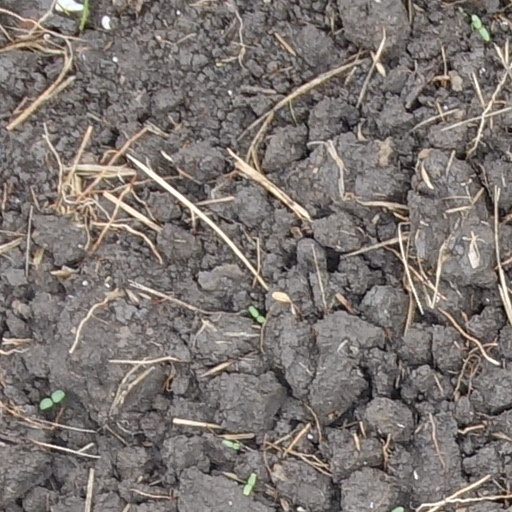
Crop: wheat